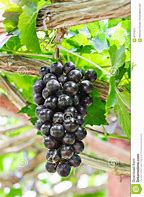
Label: Grapes